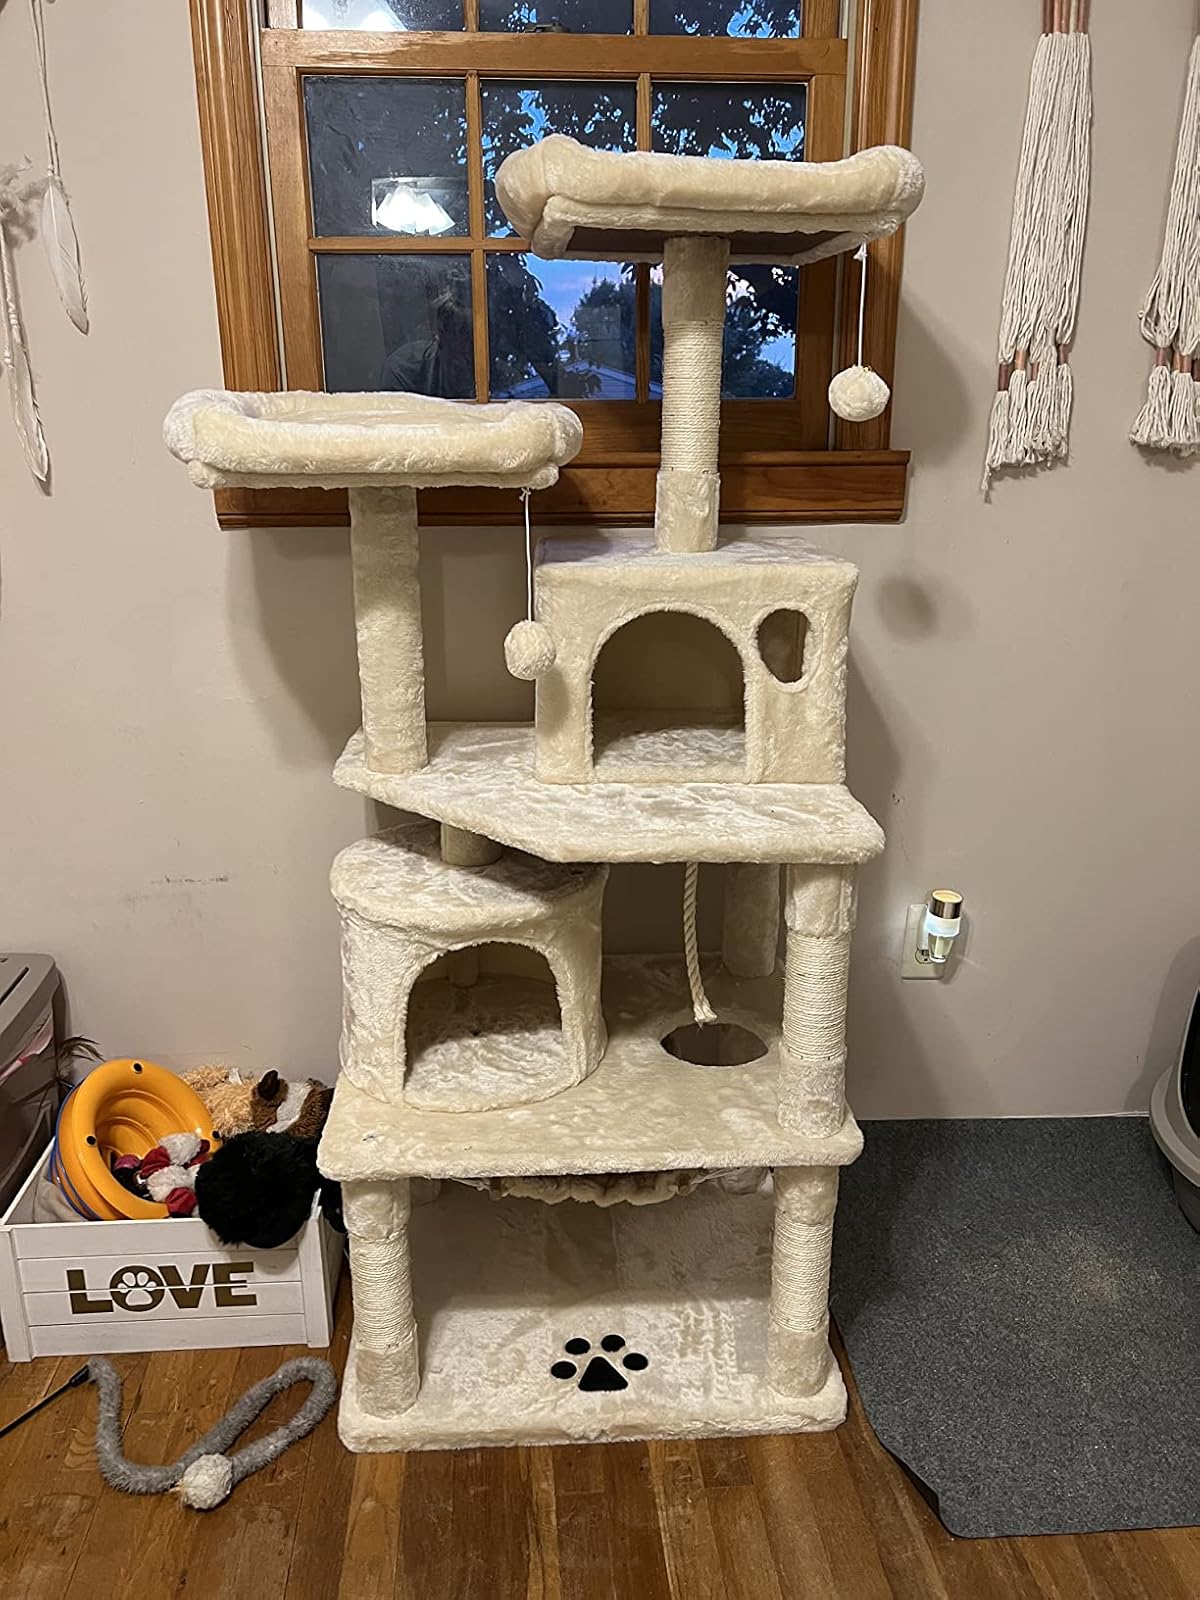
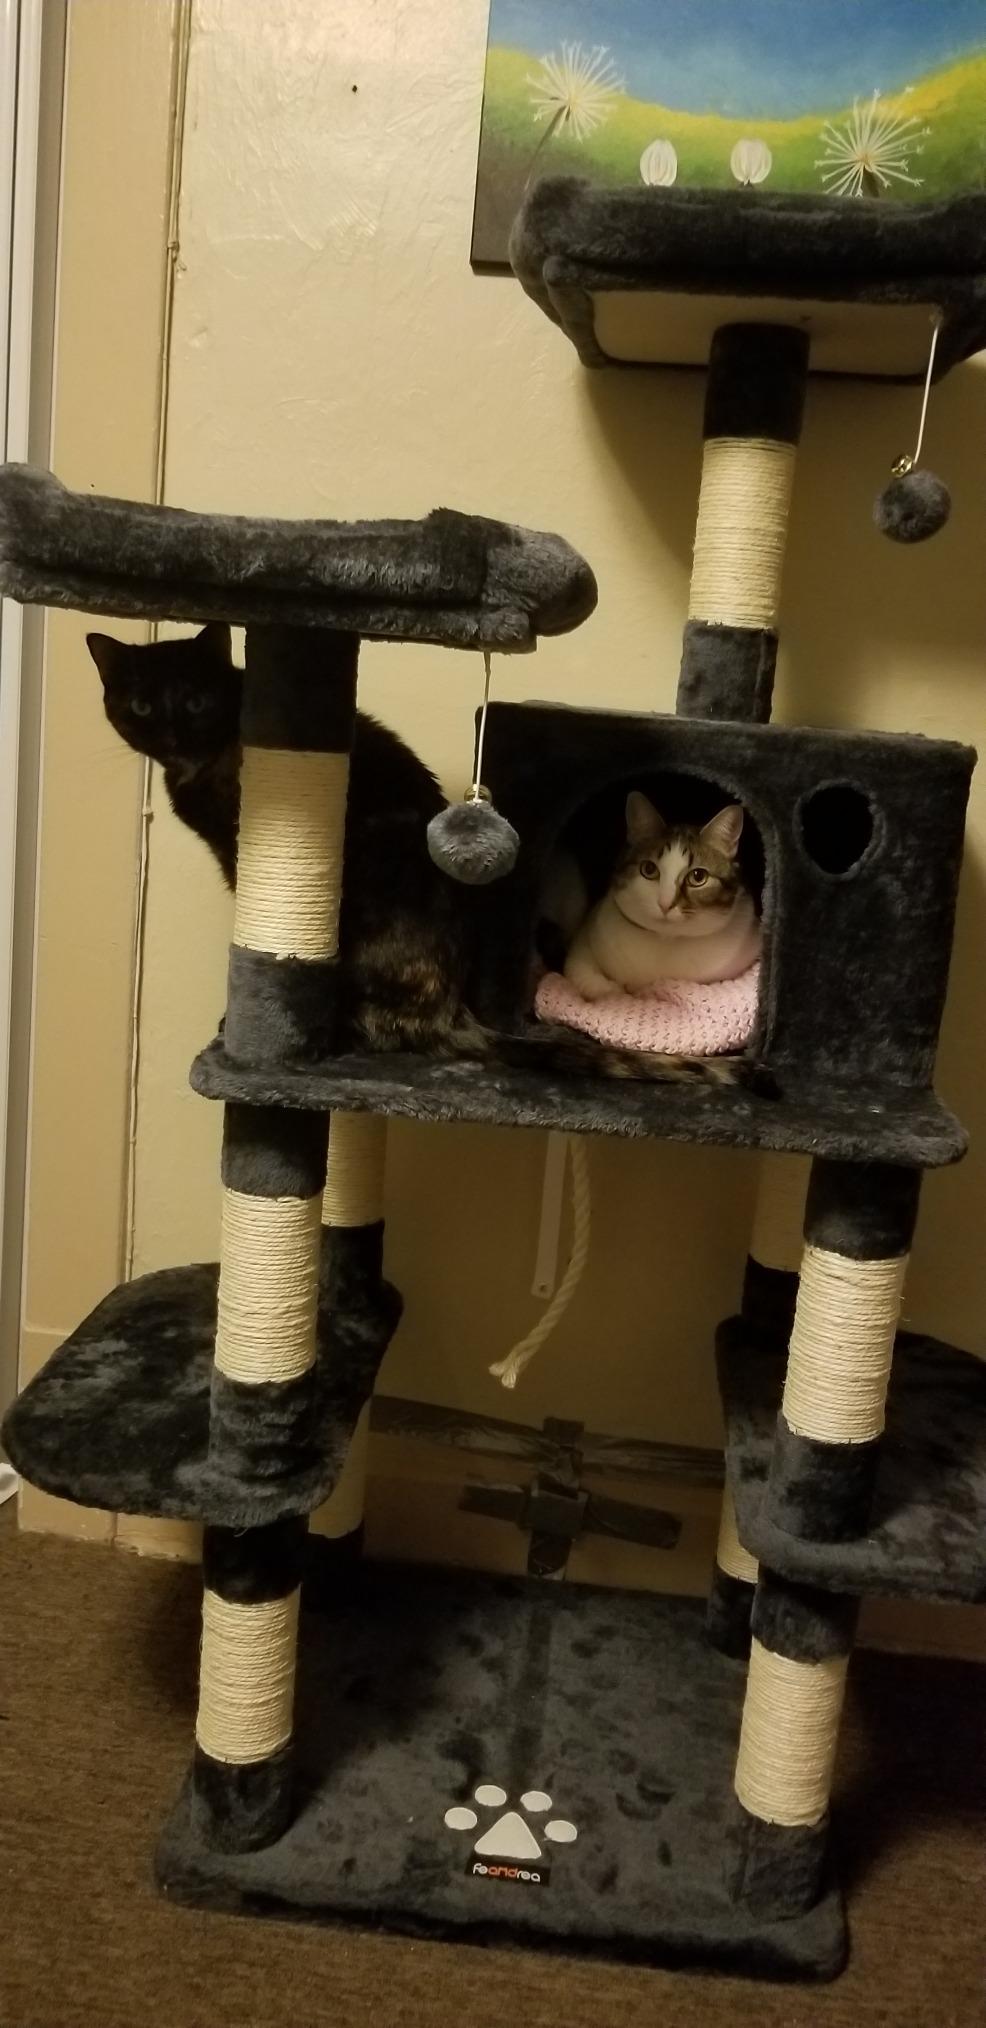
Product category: items_cat tree
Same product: no